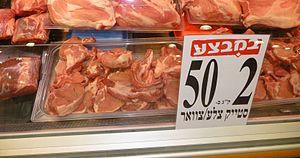
Côtes de porc en promotion au Tiv Ta'am de Beer-Sheva, Israël.
Tiv Ta'am est une chaîne de supermarchés israélienne. Il y a 32 Tiv Ta'am en Israël. D'autre part, l'entreprise est impliquée dans la transformation et la production d'aliments.